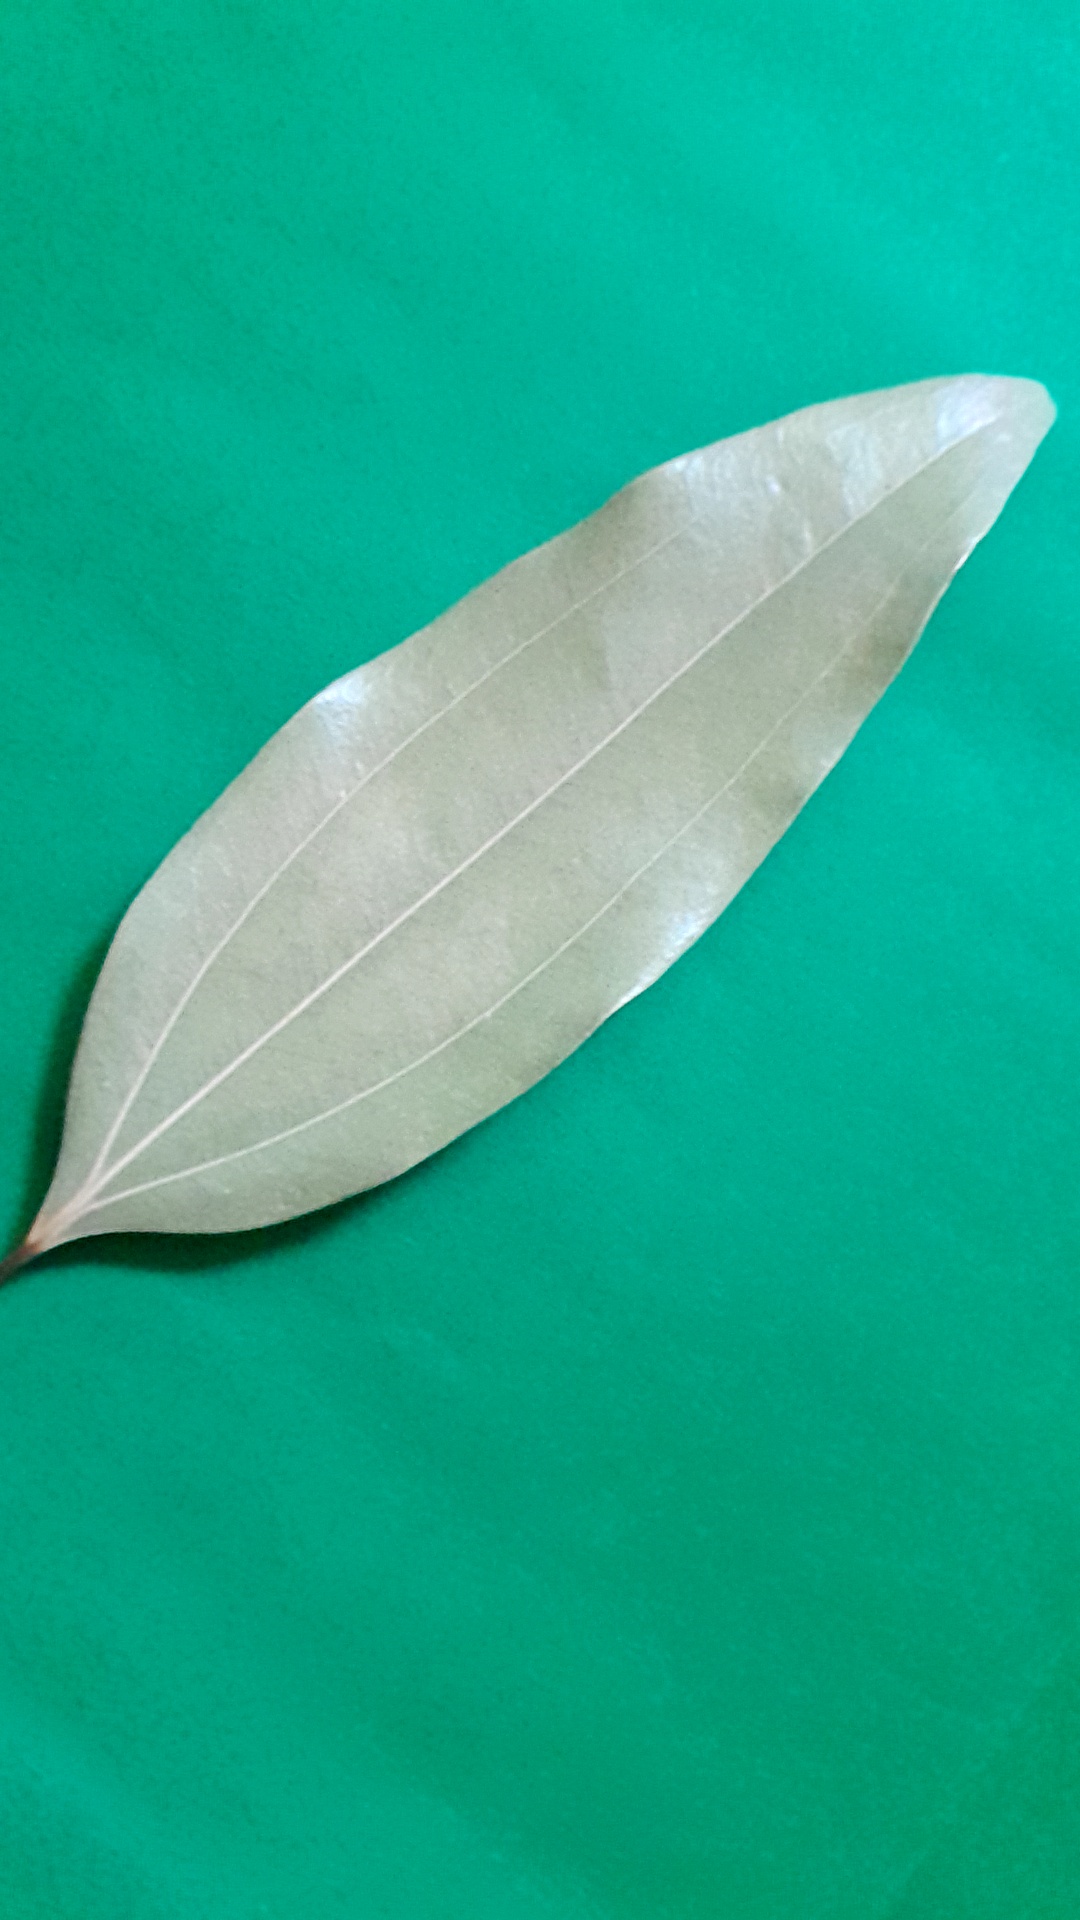
Label: Dry Leaf